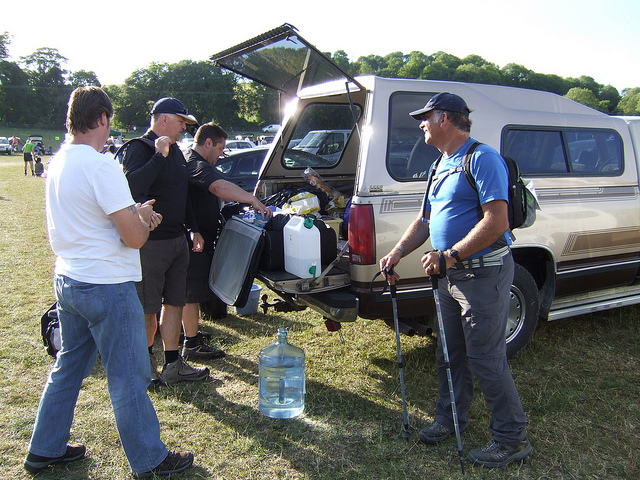
A group of men standing behind a truck with it's hatch back open.

4 men unload a pickup truck on grass

a number of people in a field near a parked truck

Men with sporting equipment take 5 gallon jugs of water out of the back of their truck.